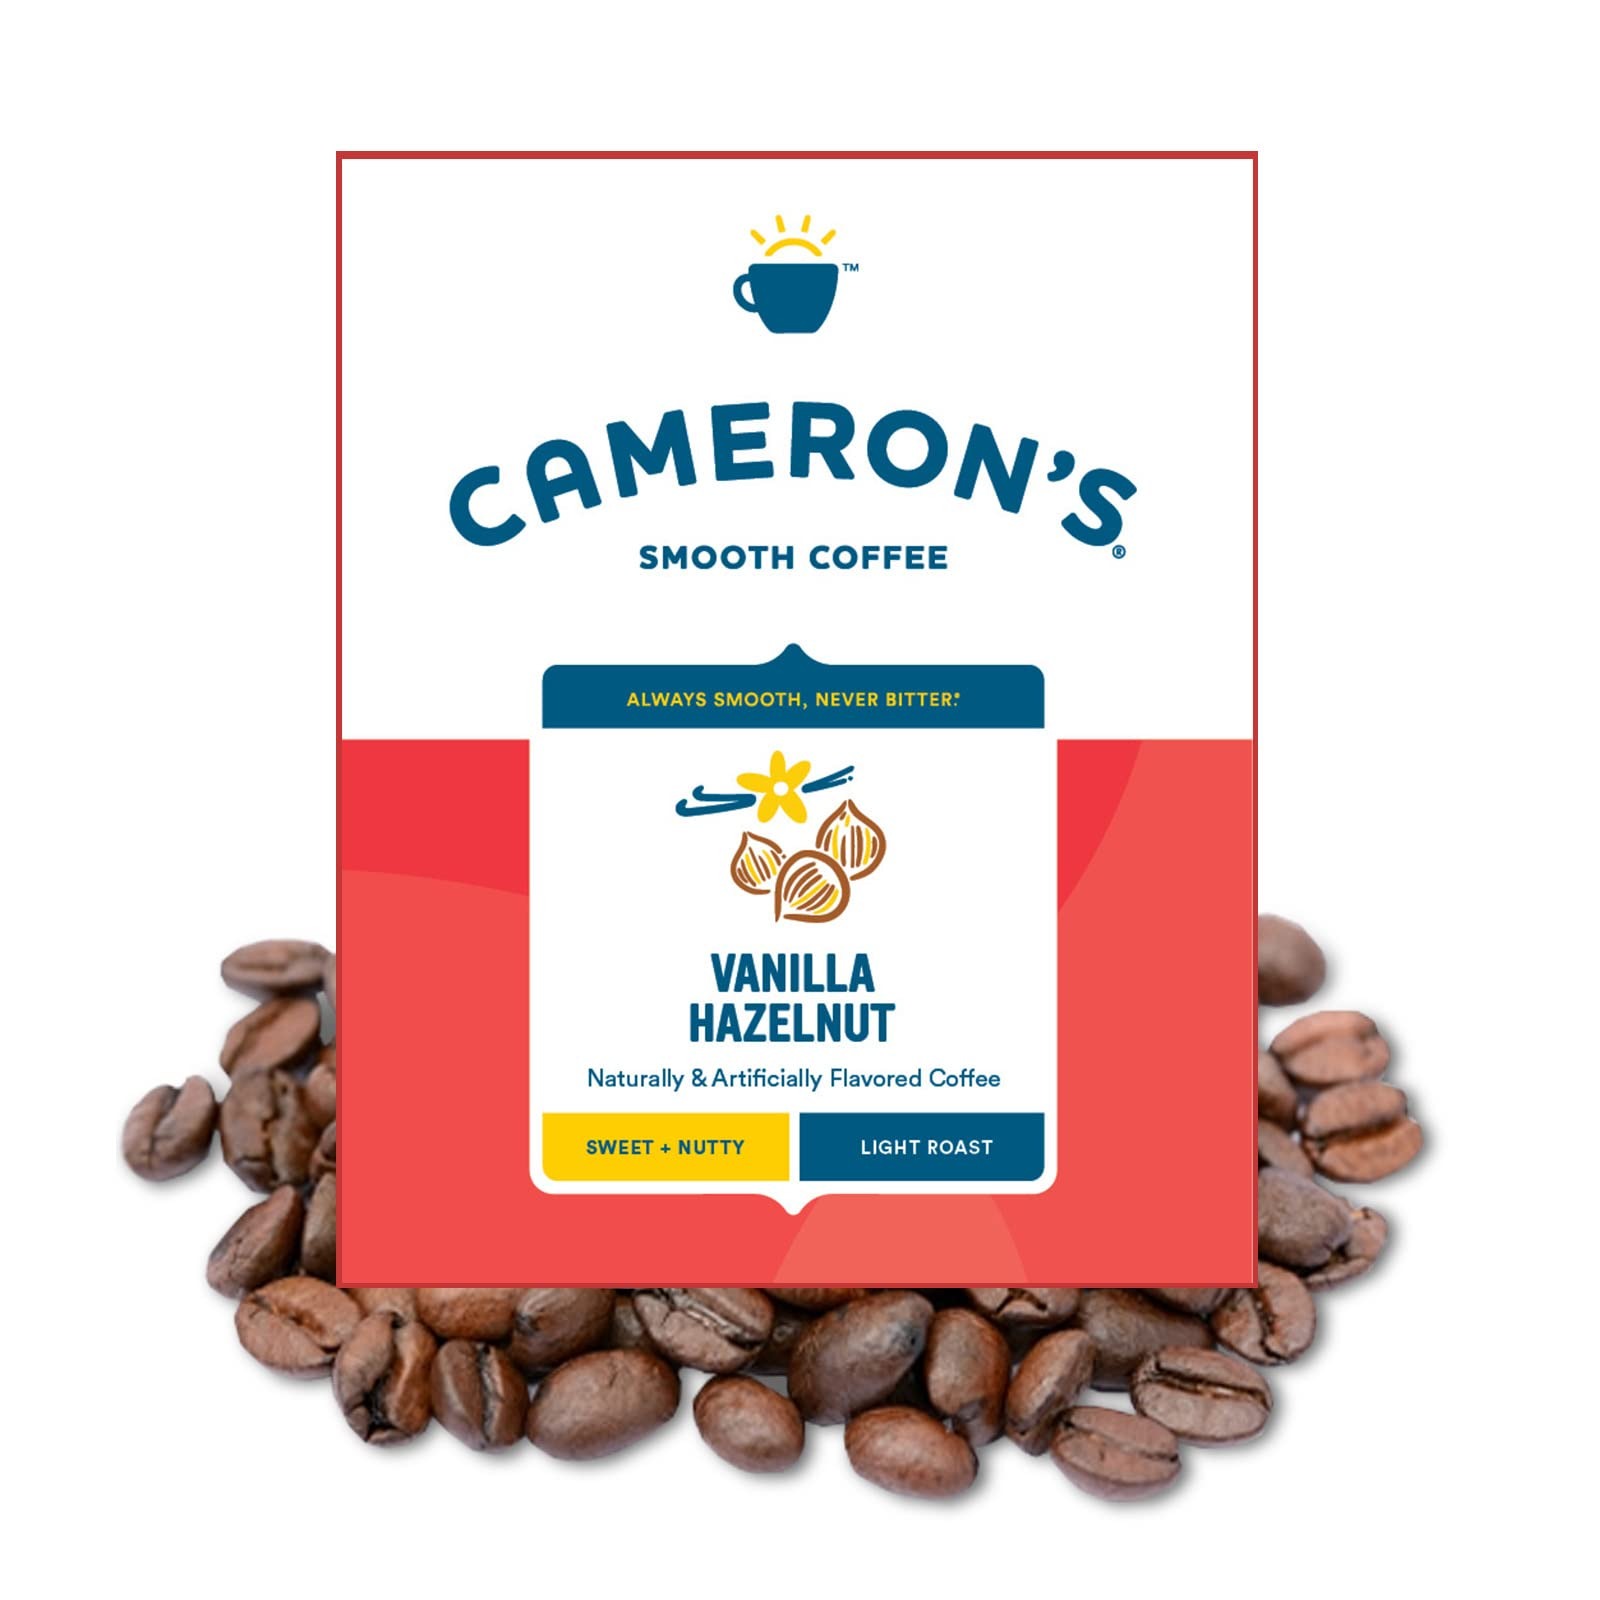
Item Name: Cameron's Coffee Roasted Whole Bean Coffee, Flavored, Vanilla Hazelnut, 4 Pound
Bullet Point 1: UNIQUELY HANDCRAFTED COFFEE: One, four pound bag of Cameron’s Vanilla Hazelnut Blend. We craft Cameron's Coffee to be the smoothest, most flavorful coffee possible. Our coffee is sustainable, hand-crafted, and small-batch roasted.
Bullet Point 2: RICH AND FLAVORFUL: Premium Arabica beans mixed with rich vanilla and zesty hazelnuts. This is no plain vanilla coffee.
Bullet Point 3: ALWAYS SMOOTH, NEVER BITTER: We choose only the top 10% of Arabica coffee beans in the world, hand-crafted to perfection. Brew a smooth, full-flavor coffee experience every time. Never over-roasted.
Bullet Point 4: SUSTAINABLY SOURCED: From roasting in small batches to reducing water consumption, Cameron’s Coffee is committed to making every day brighter. Creating positive change mean caring about our coffee, farmers, and the environment.
Bullet Point 5: QUALITY FIRST: We choose only the top 10% of beans in the world, hand-crafted to perfection. Never over-roasted.
Value: 64.0
Unit: Ounce

Price: 7.29